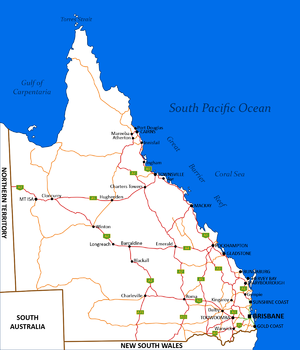
La géographie du Queensland, dans le nord-est de l'Australie, est variée. Elle comprend des îles tropicales, des plages sablonneuses, des grandes plaines inondées pendant la mousson, des terres plus élevées, un désert sec, une riche ceinture agricole et des zones urbaines densément peuplées.